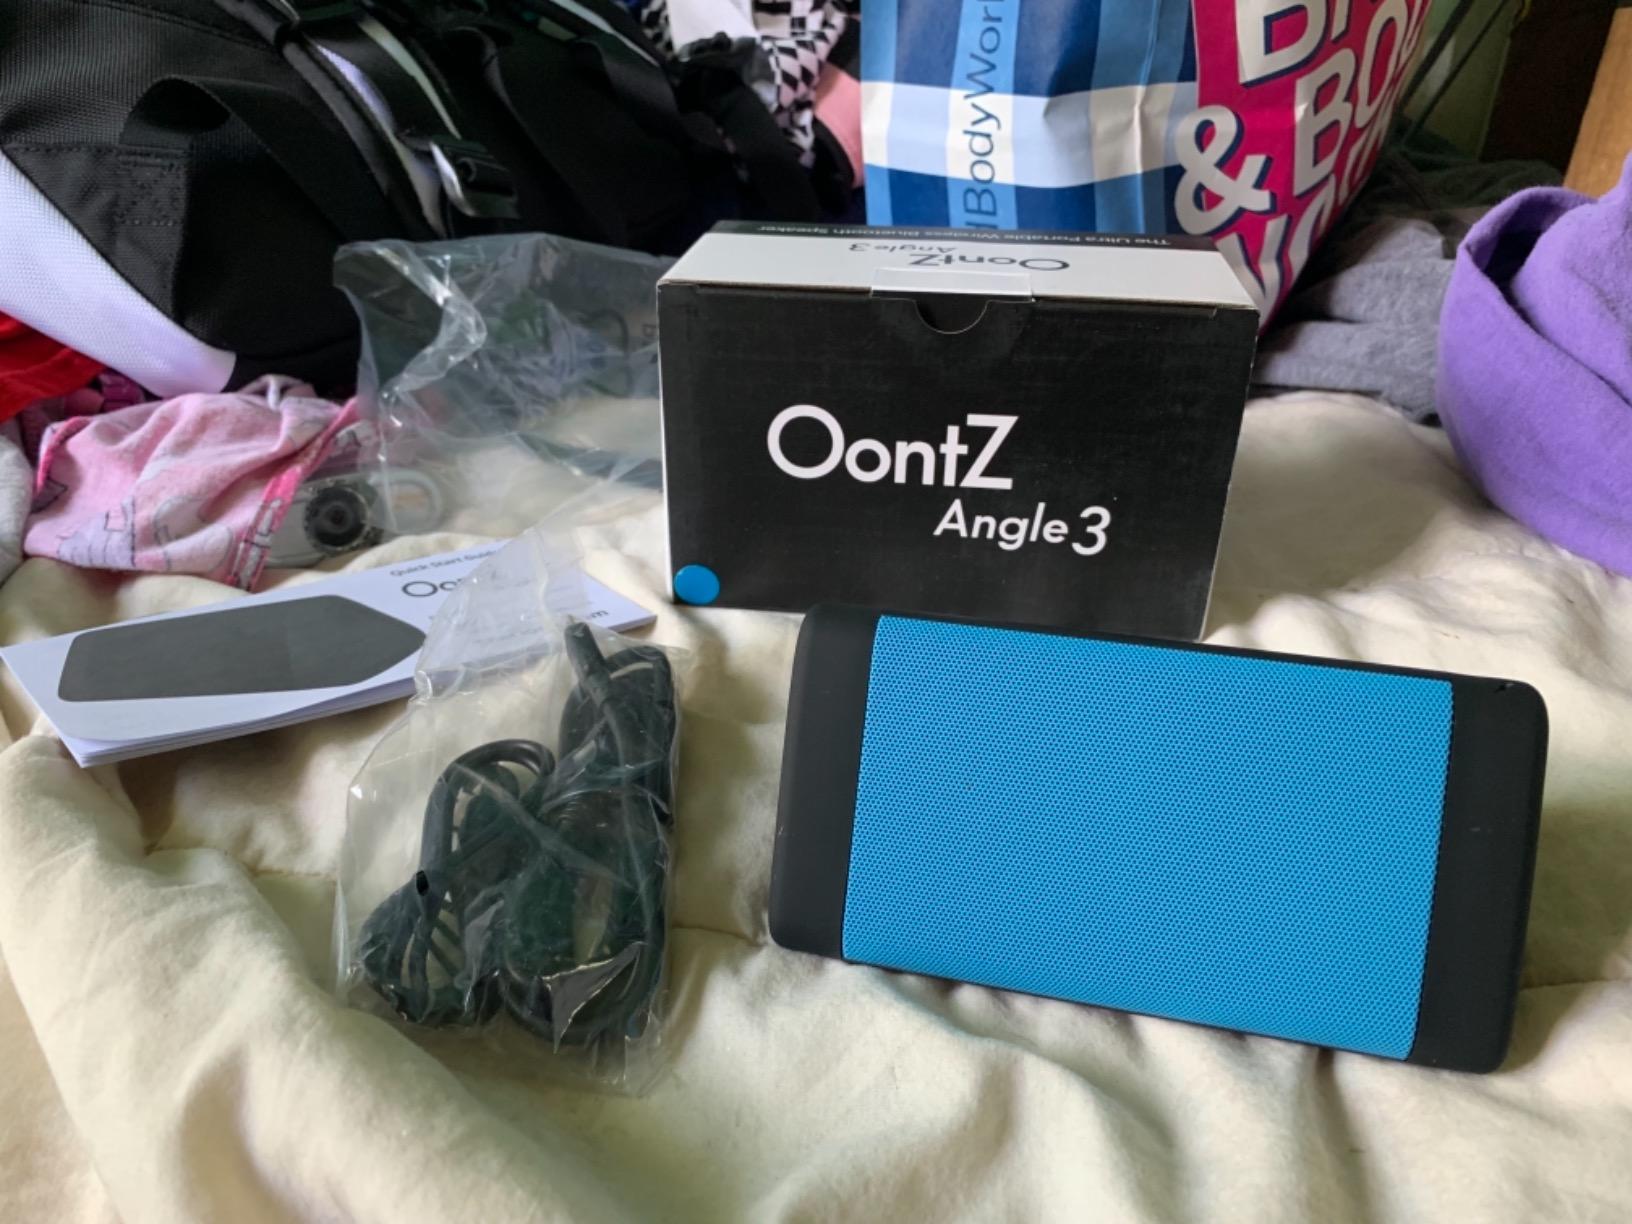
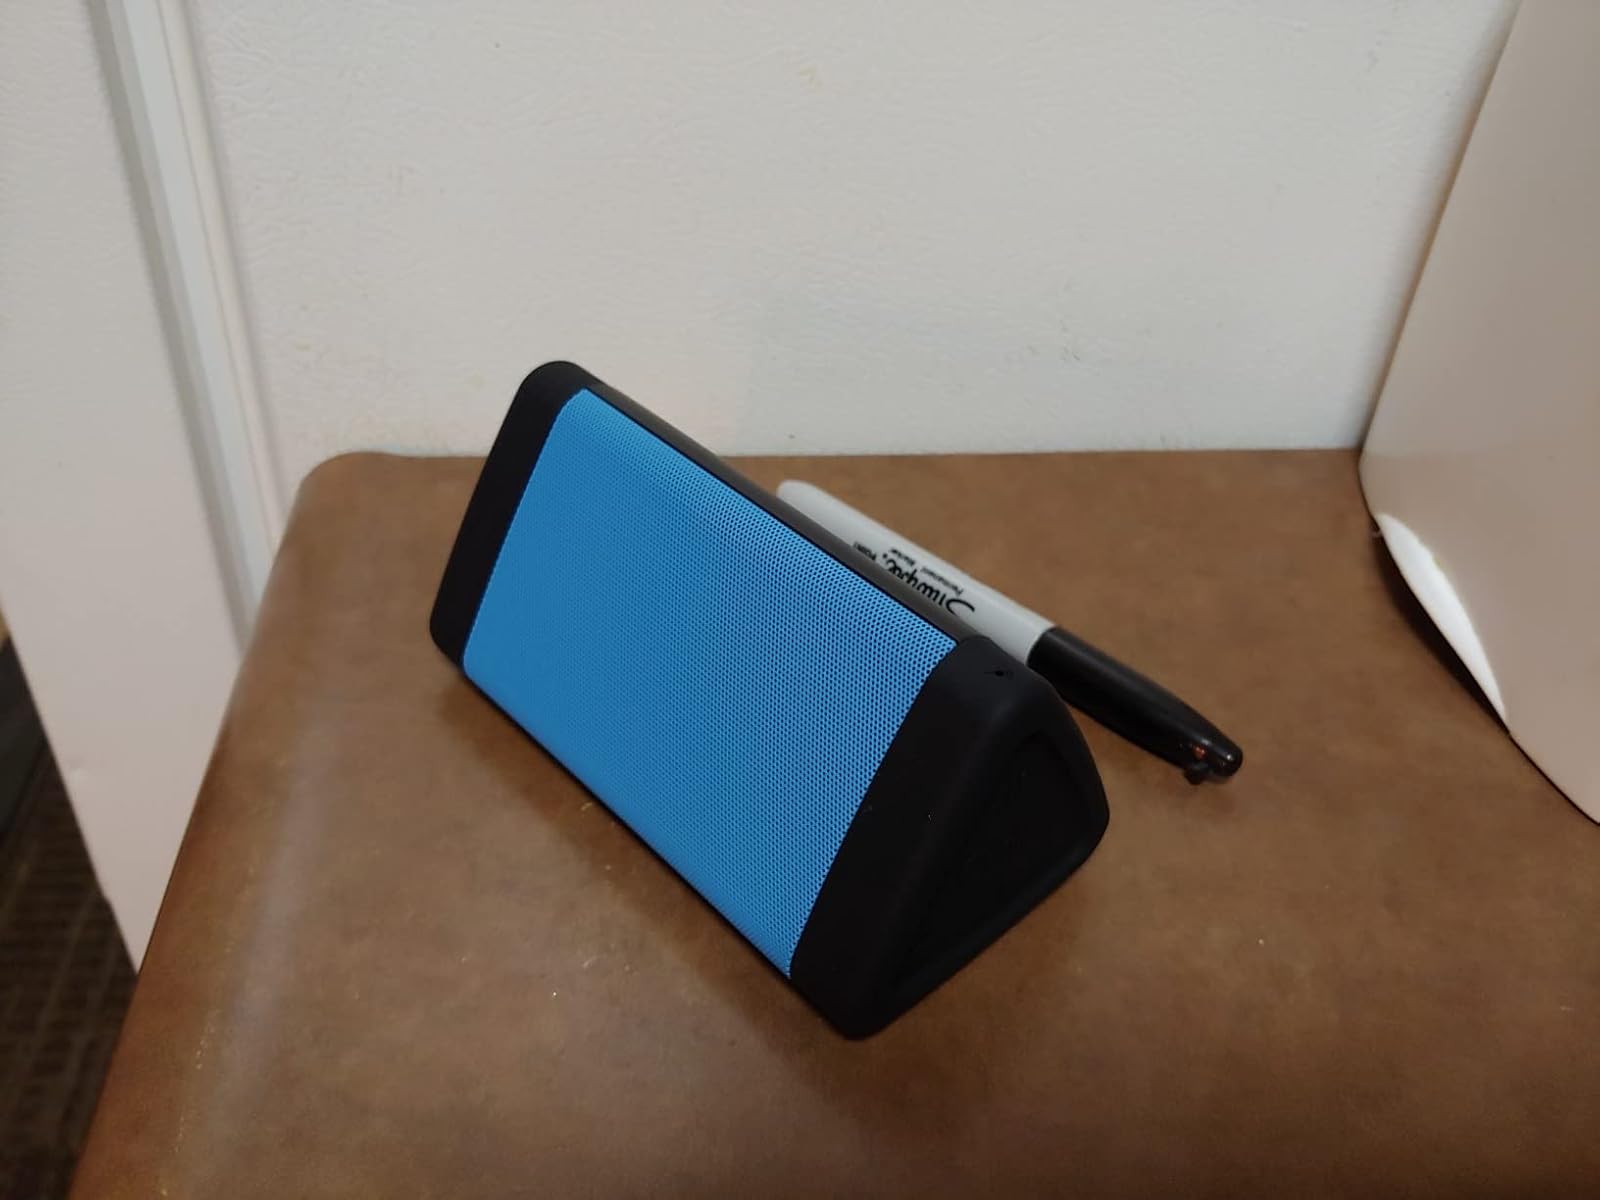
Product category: speaker
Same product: yes